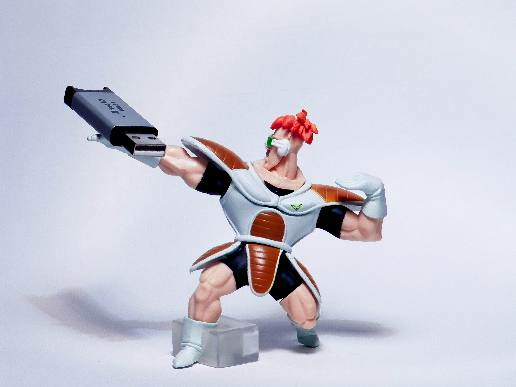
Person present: No